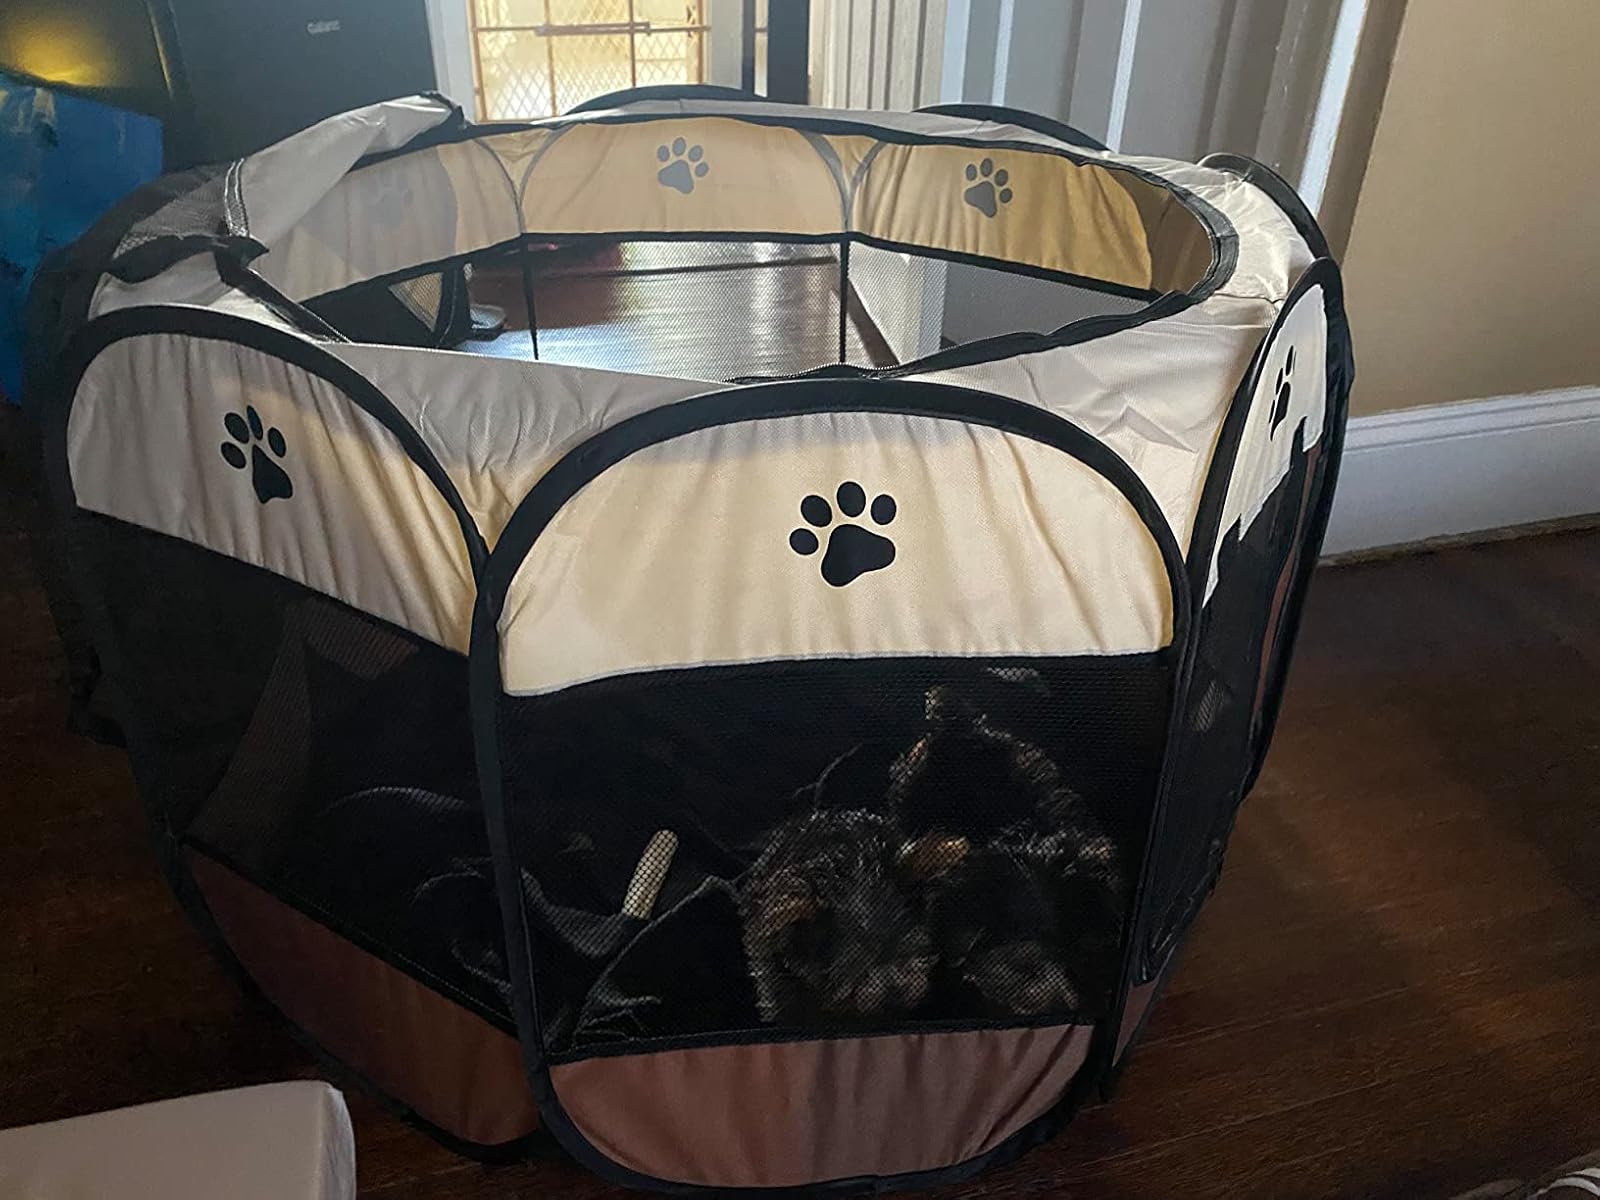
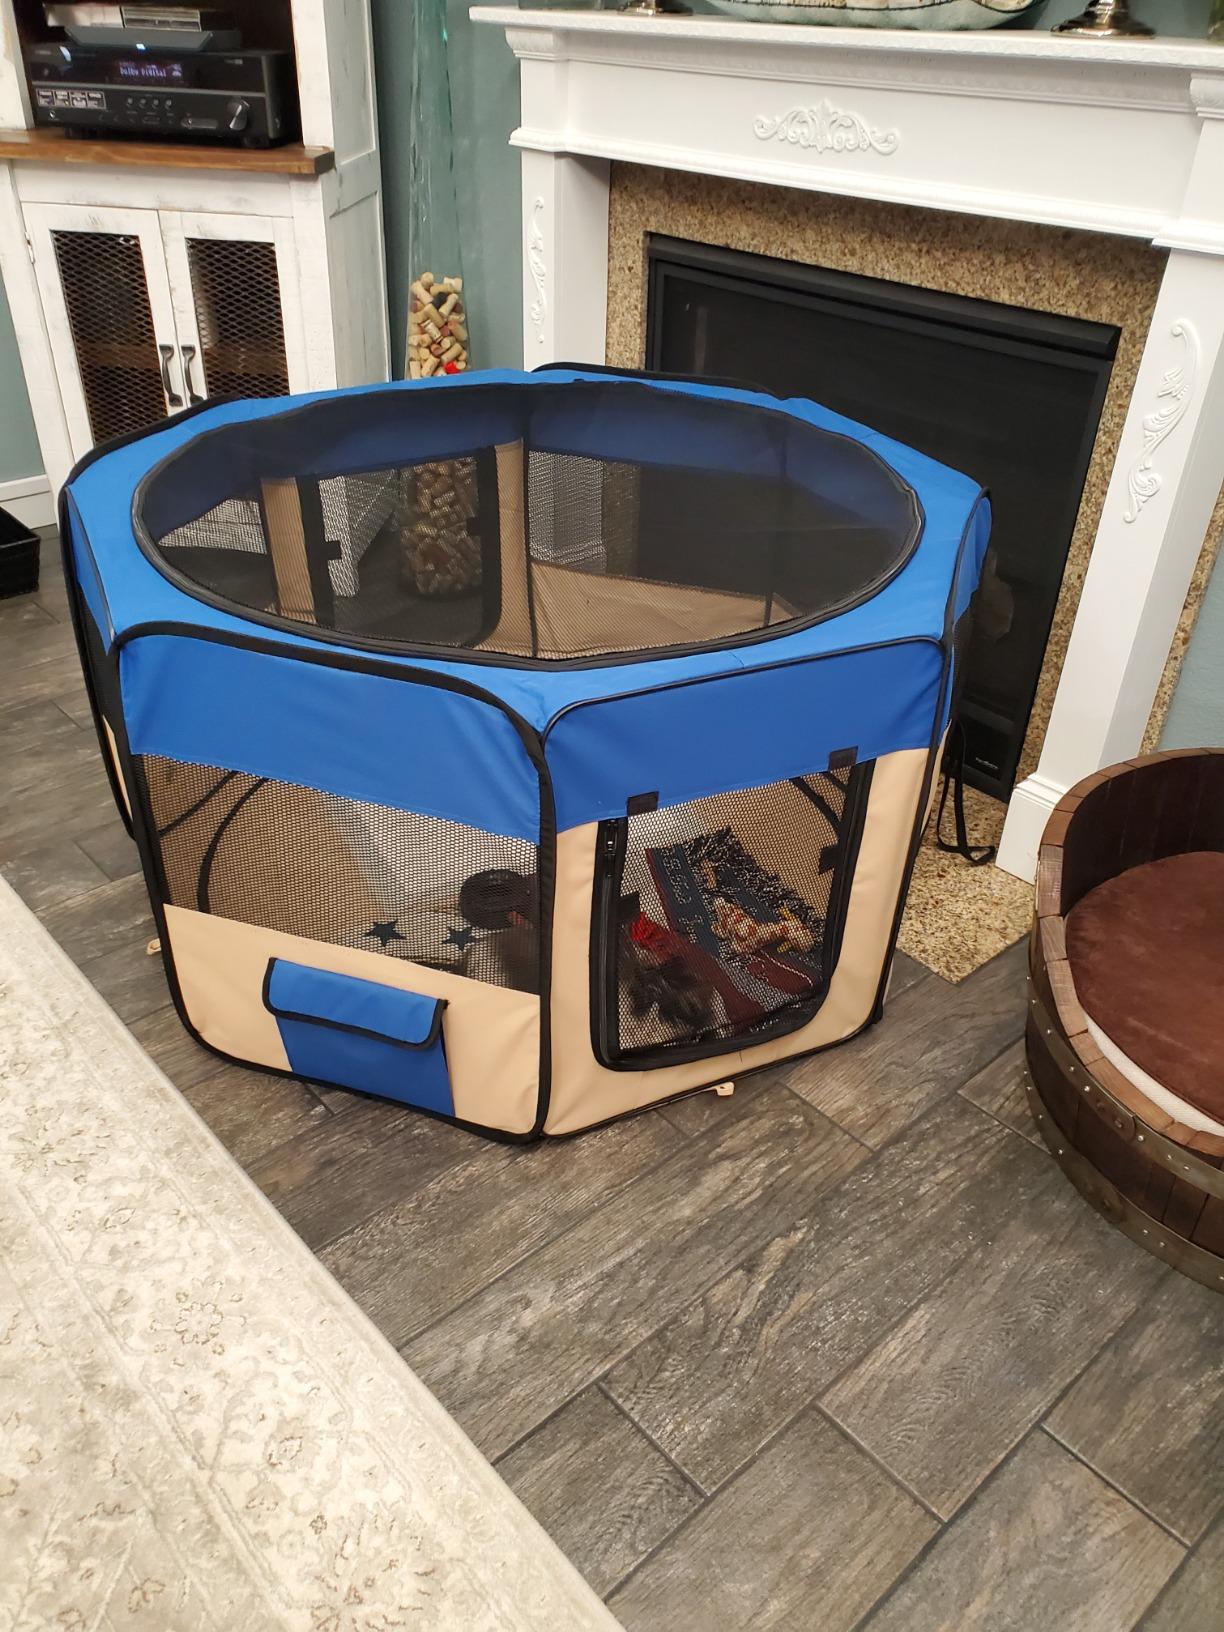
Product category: items_kennel
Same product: no